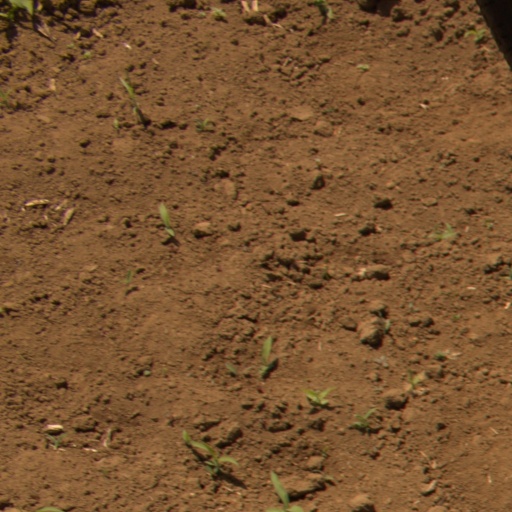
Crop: Jerusalem artichoke